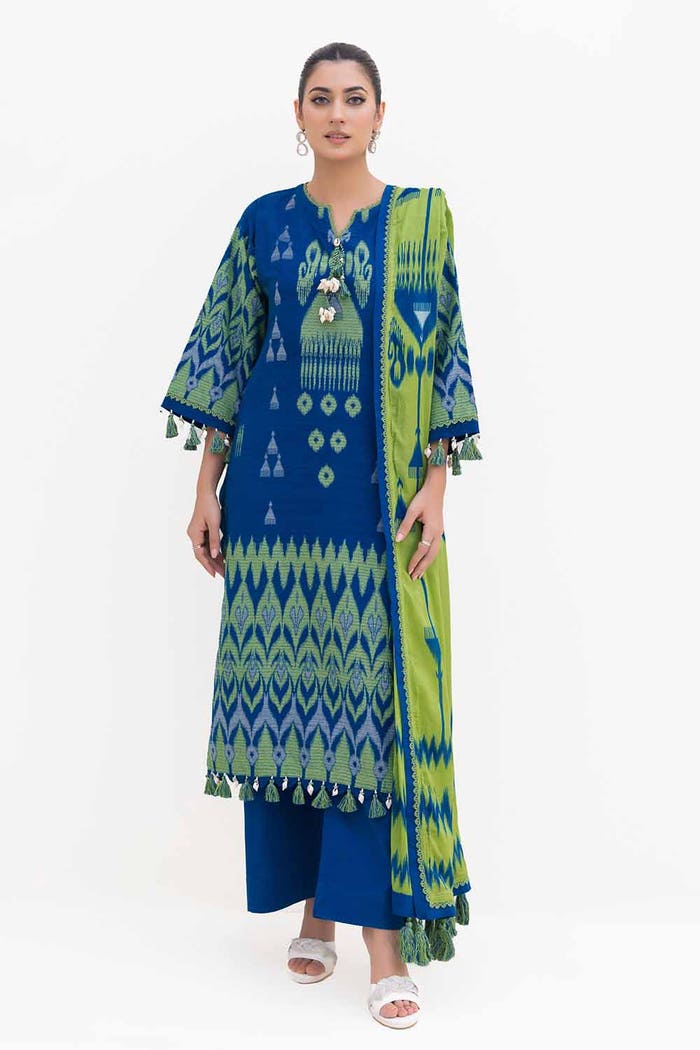
navy green ikat print cotton suit